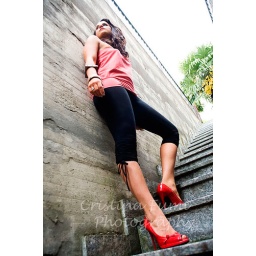
Young brunette against concrete wearing red shoes